Vistafjord

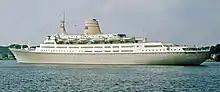
"Vistafjord" in Hamburg 1973

On 22 May 1973, "Vistafjord" set on her maiden voyage, a transatlantic crossing from Oslo to New York. In early 1980, the vessel was famously chartered by car manufacturer British Leyland to internally launch the Austin Metro to its British dealer network.